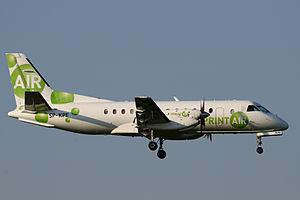
SprintAir S.A. est une compagnie aérienne polonaise dont le siège est situé à Varsovie et basée à l'aéroport Frédéric Chopin de Varsovie. Elle exploite des services de fret ainsi que des vols charters de passagers.